Chilhowee Inn

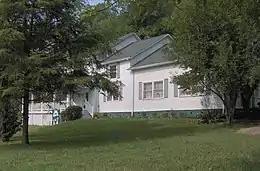
Chilhowee Inn

Chilhowee Inn was an inn built by the Schlosser Leather Company in 1902 in Walland, Tennessee. It was constructed as a five room cottage to house executives visiting the nearby tannery. This was the last stop of the Knoxville and Augusta line of the Southern Railway System, and the starting point for the Little River Railroad. The Inn was named by Mrs. Rachel Fisher, wife of the builder, Mr. A. J. Fisher who was also superintendent of the tannery.